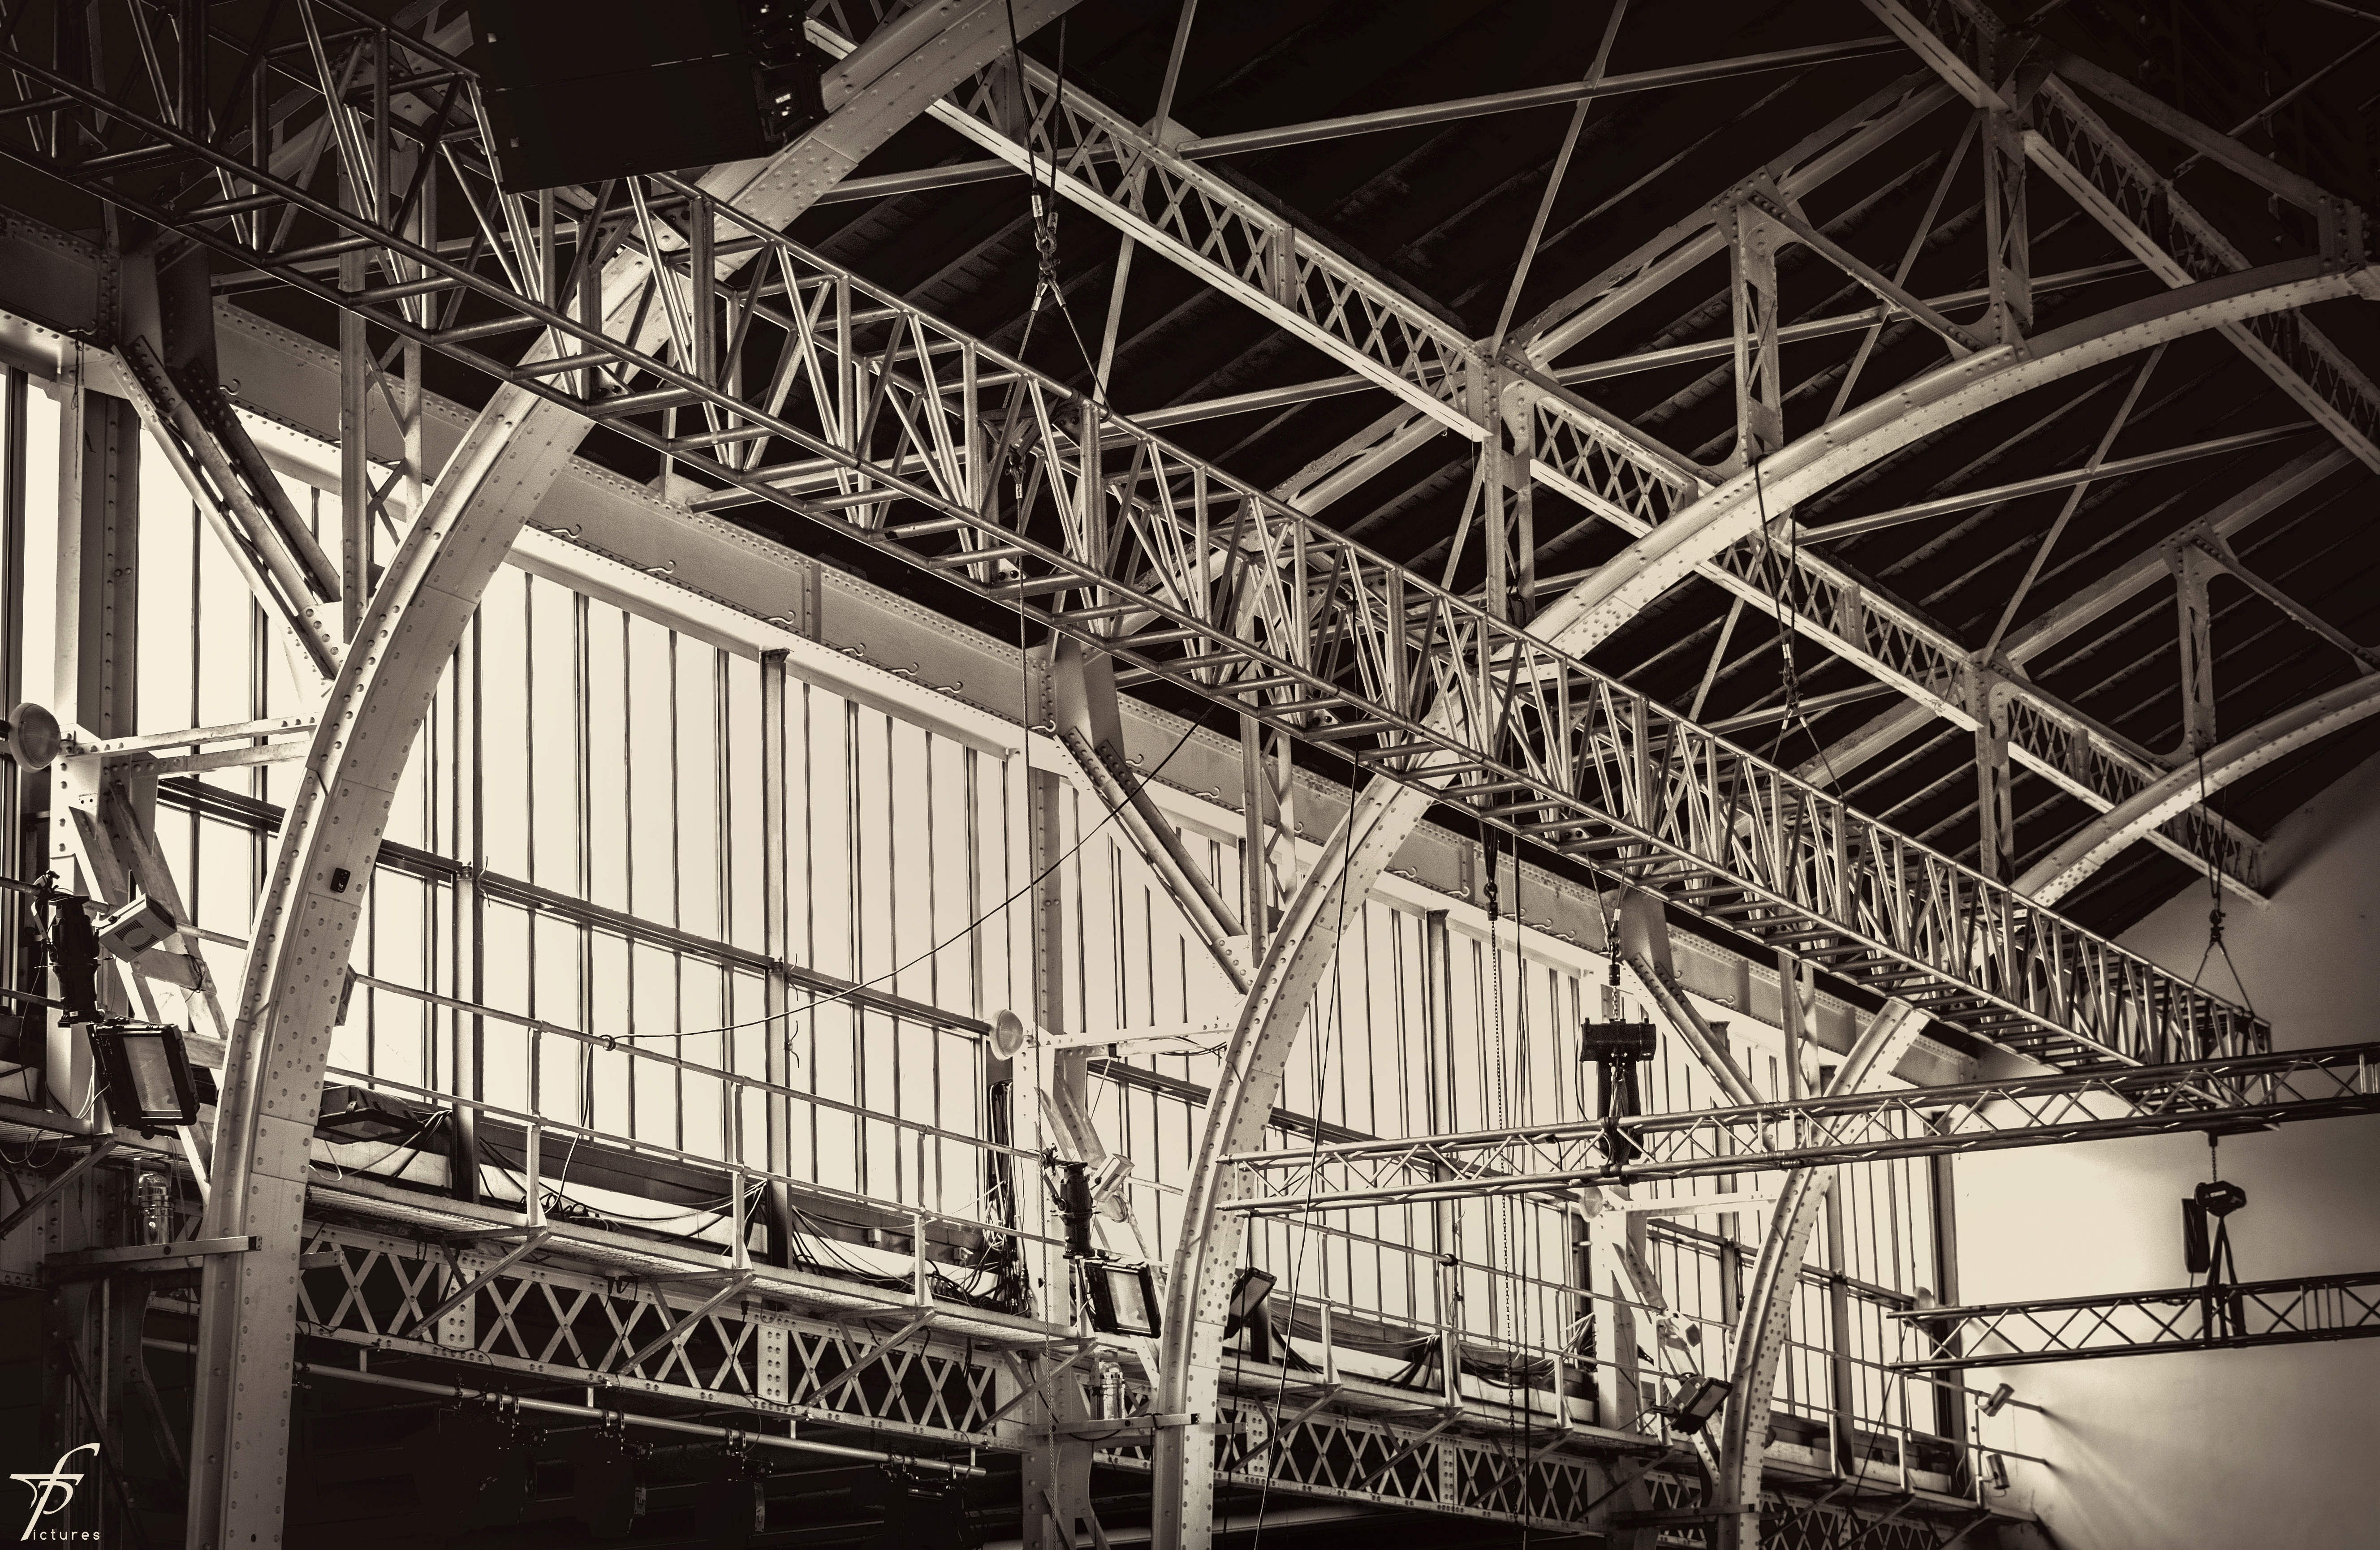
black and white, architecture, structure, bridge, house, interior, urban, construction, industrial, factory, industry, monochrome, stadium, symmetry, shape, urban area, monochrome photography, sport venue